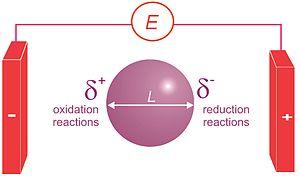
Bipolar electrochemistry
L’électrochimie bipolaire est un phénomène basé sur la polarisation d’objets conducteurs dans des champs électriques. Cette polarisation cause dans le cas idéal entre les extrémités de l’objet une différence de potentiel égale à la valeur du champ électrique multiplié par la taille de l’objet. Si cette différence de potentiel est assez importante, des réactions d'oxydoréduction peuvent se déclencher aux extrémités de l’objet : les réactions d’oxydation vont se dérouler à une extrémité et les réactions de réduction à l’autre extrémité.